Wandering in Strange Lands

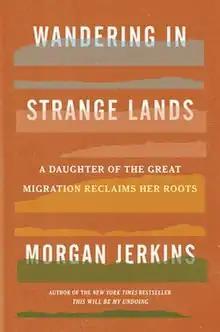

Wandering in Strange Lands: A Daughter of the Great Migration Reclaims Her Roots is a memoir by Morgan Jerkins, published on August 4, 2020 by Harper.